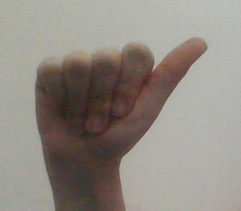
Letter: dhad